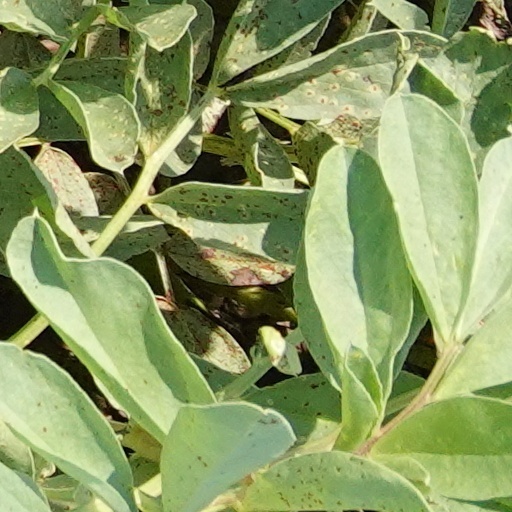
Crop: wheat